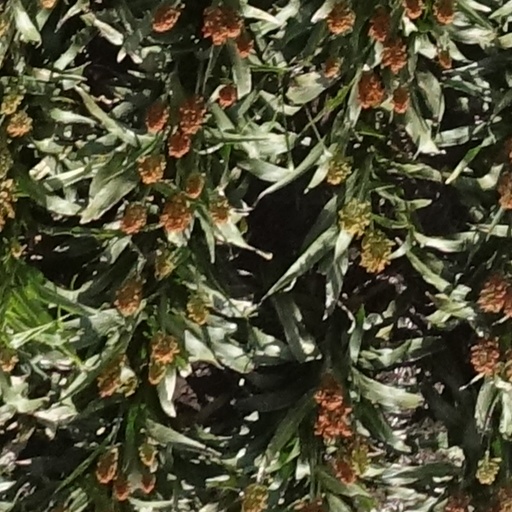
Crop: sorghum